Thomas J. Barratt

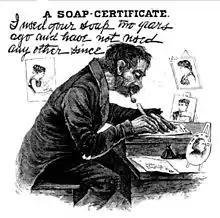
Furness's parody of Barrett's advertising

Barratt's methods led to much comment and parody, most famously a Harry Furniss Punch cartoon in which a tramp says "I used your soap two years ago, and have not used any other since", a parody of Langtry's testimonial advertisement for the soap. Barratt bought the rights to the cartoon and used it in Pears' own marketing. Another of Barratt's gimmicks was to import half a million French centimes, imprint them with Pears' name and introduce them into circulation. The ploy caused huge publicity and led to an act of Parliament to protect British currency. Barratt also linked Pears' to British imperial culture, associating the cleansing power of the soap with the imagery of worldwide commerce and the empire's civilising mission.